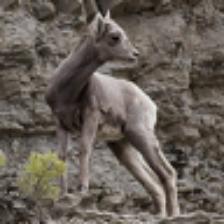
Label: NonHuman